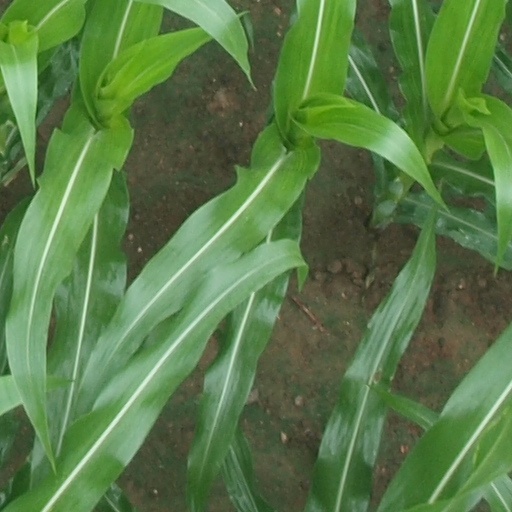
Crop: maize; corn